Histiocyte Society

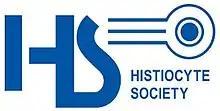
Histiocyte Society logo

The Histiocyte Society is an international network of people that co-ordinate studies of the histiocytoses, which it has divided into Langerhans cell histiocytosis (class I) (previously known as Hand–Schüller–Christian disease and histocytosis-X), non-Langerhans cell histiocytoses (class II), and malignant histiocytosis (class III). They provided the criteria to definitively diagnose Langerhans cell histiocytosis.